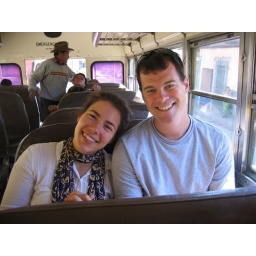
Alex and Kristine on a chicken bus in Guatemala